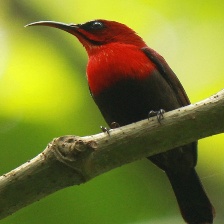
Species: CRIMSON SUNBIRD
Scientific name: AETHOPYGA SIPARAJA